Global Wars 2018

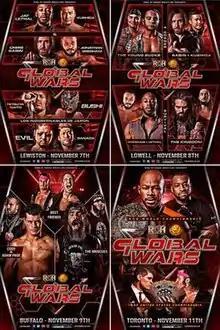
Promotional poster featuring various ROH and NJPW wrestlers

Global Wars 2018 was a professional wrestling tour co-produced by the American Ring of Honor (ROH) and Japanese New Japan Pro-Wrestling (NJPW) promotions. The tour's four events took place on November 7 at the Androscoggin Bank Colisee in Lewiston, Maine, November 8 at Lowell Memorial Auditorium in Lowell, Massachusetts, November 9 at Buffalo RiverWorks in Buffalo, New York and November 11 at Mattamy Athletic Centre in Toronto, Ontario, Canada.